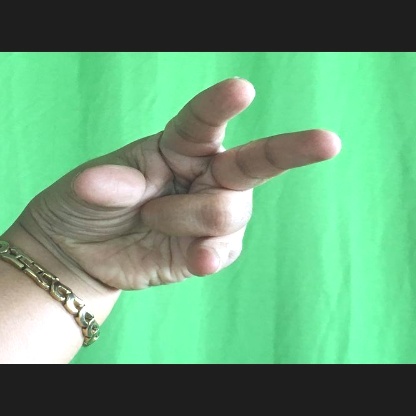
Mudra: Kangulam